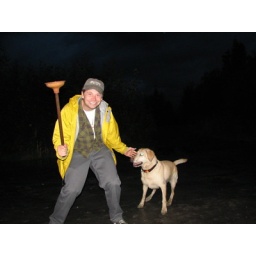
this dog came out of the bushes carrying a toilet plunger in its mouth and wanted to play